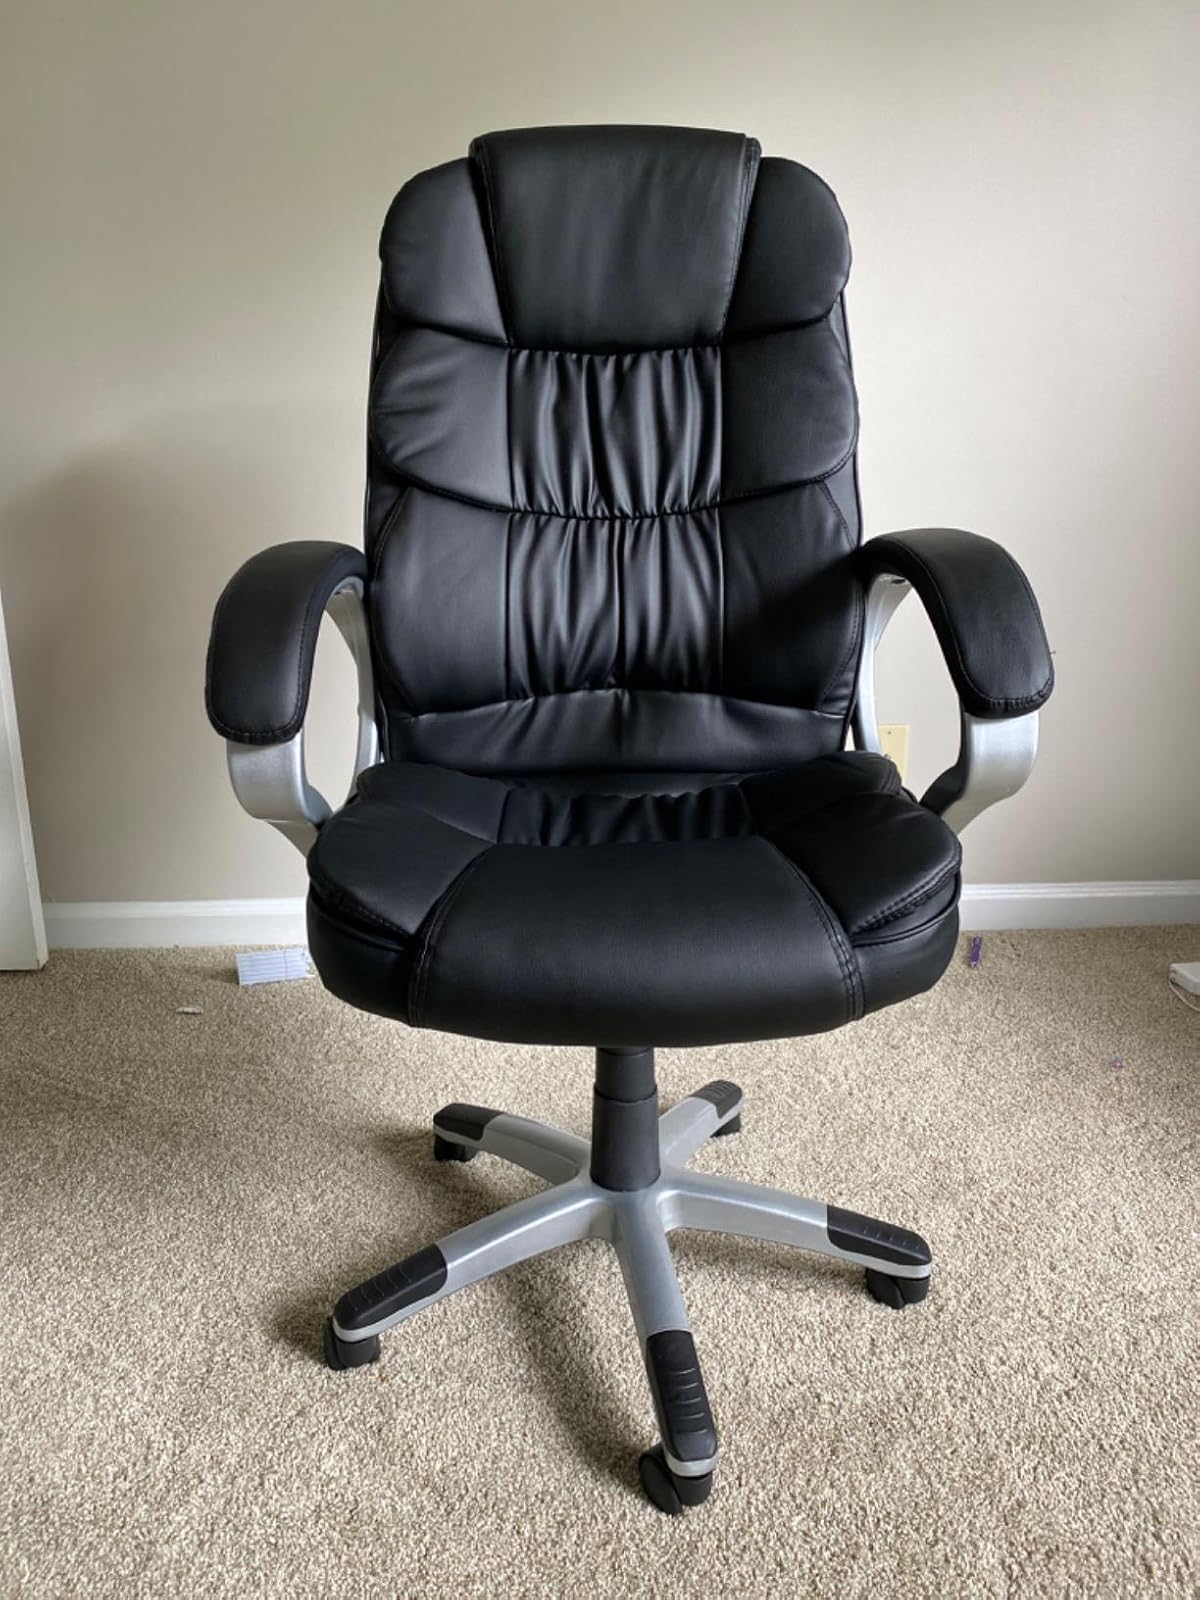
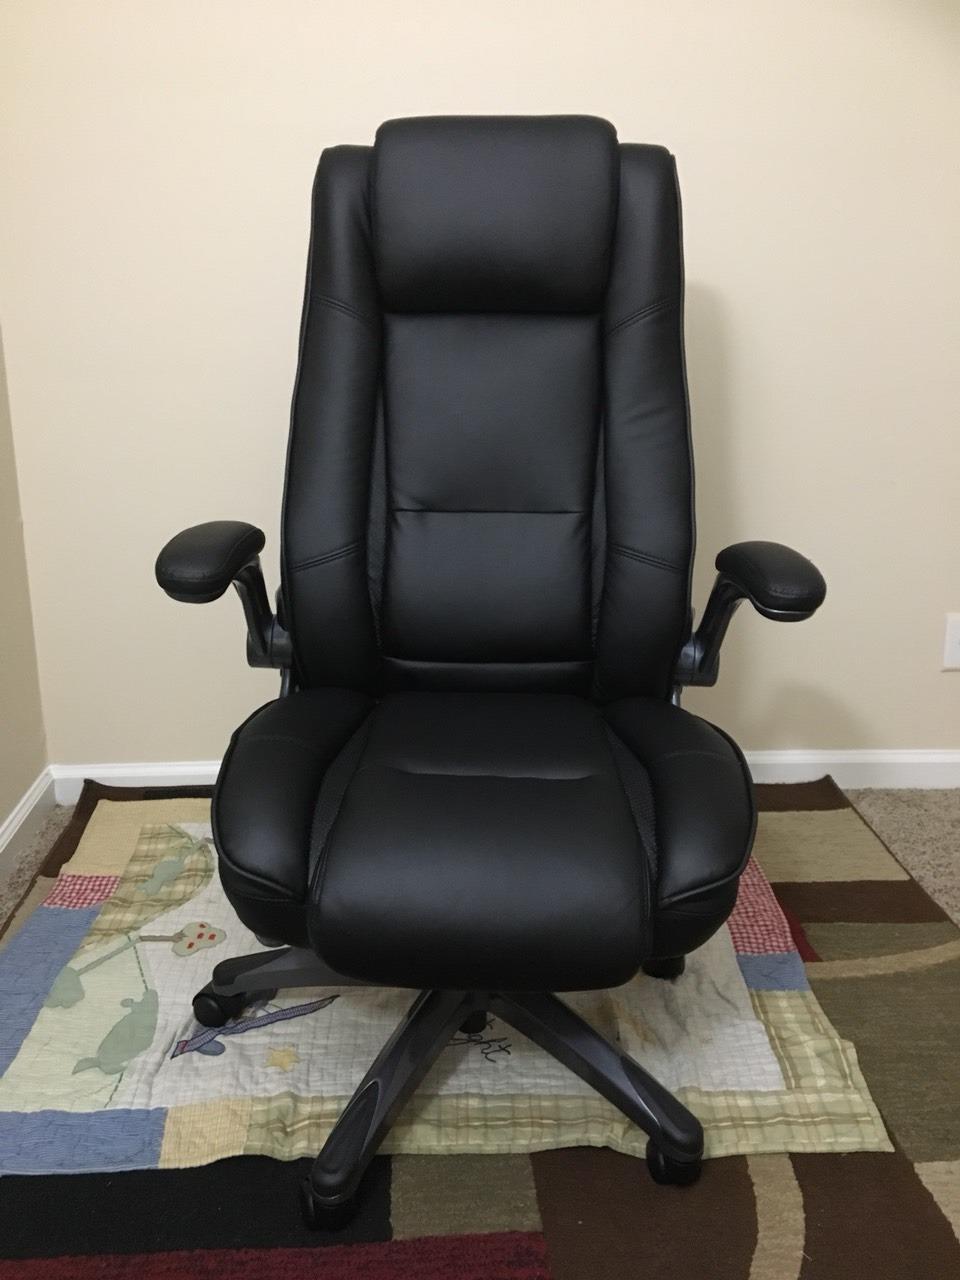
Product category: items_chair
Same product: no